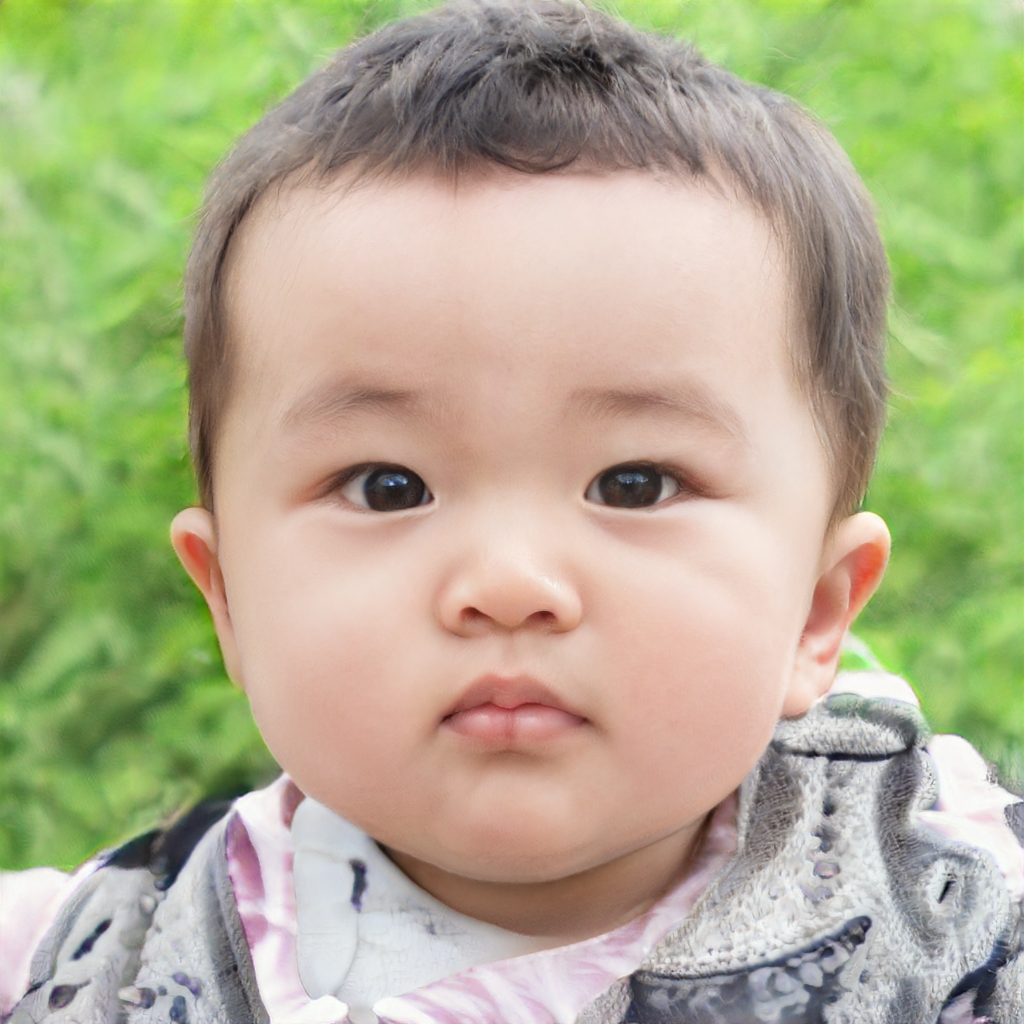
Gender: Male